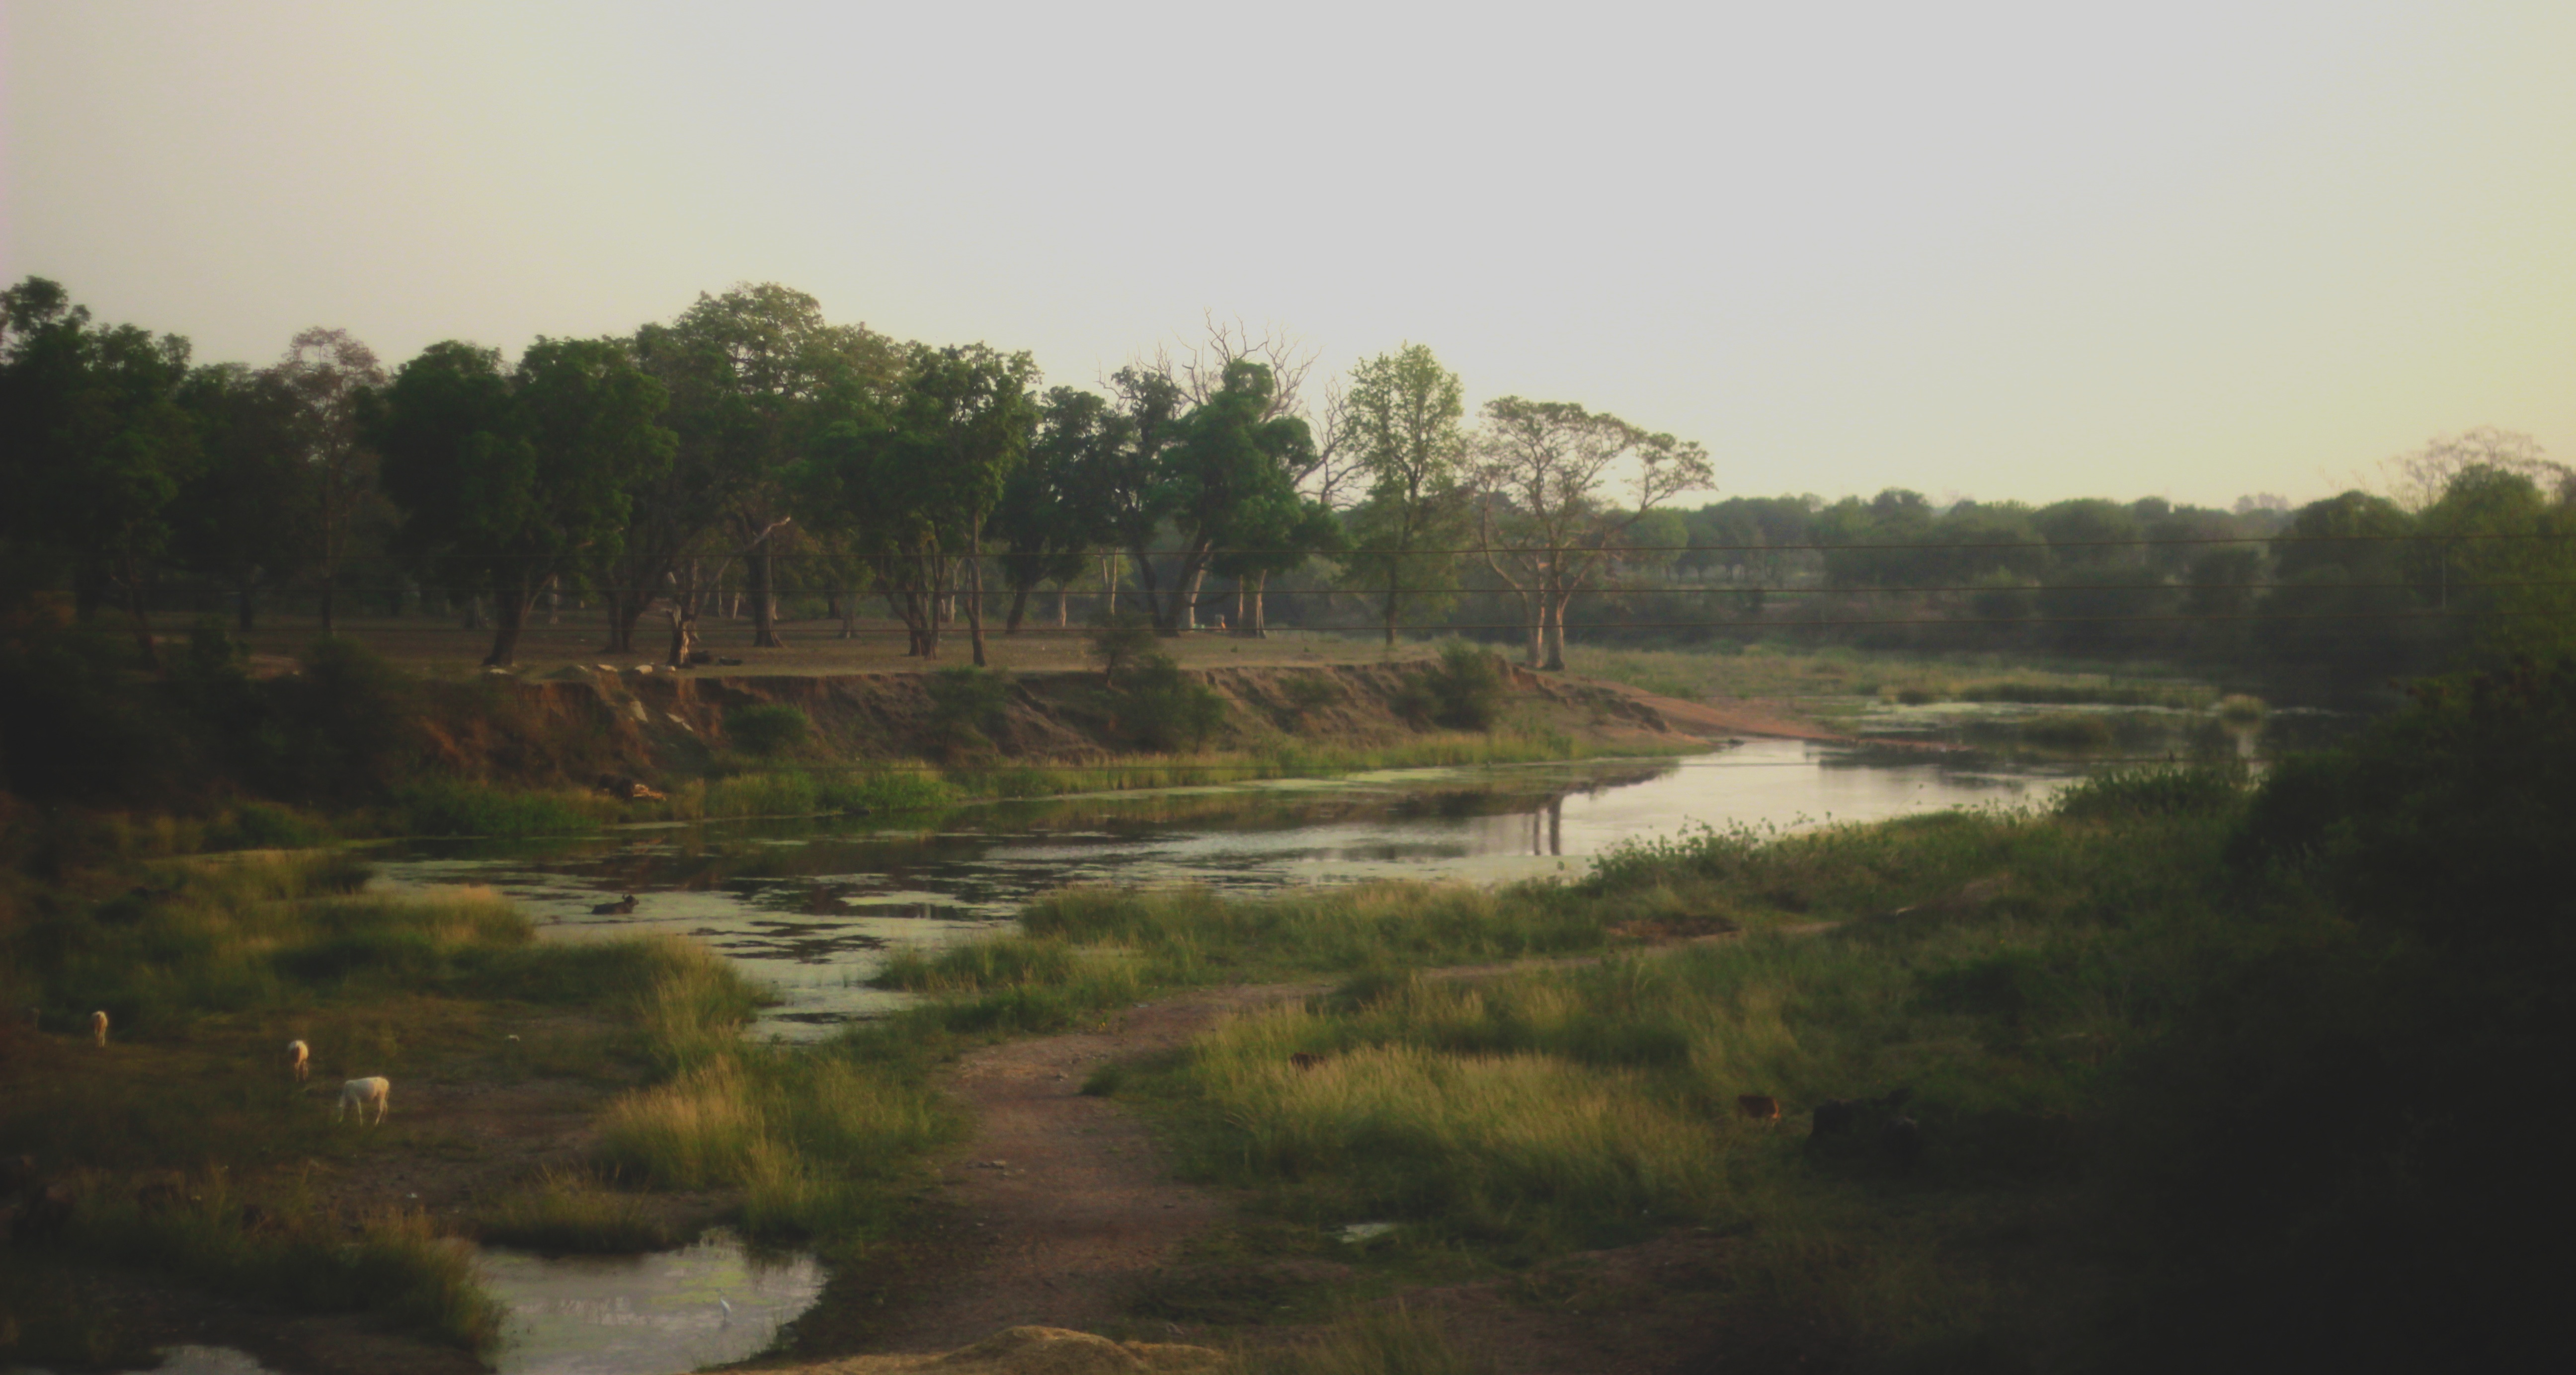
landscape, water, nature, marsh, morning, lake, river, pond, reflection, reservoir, waterway, body of water, wetland, habitat, loch, rural area, natural environment, atmospheric phenomenon